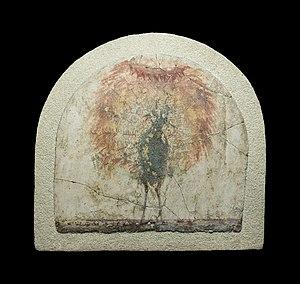
Fresque murale d'un paon, provenant de Pompei, à l'antiquarium de Boscoreale, Italie.